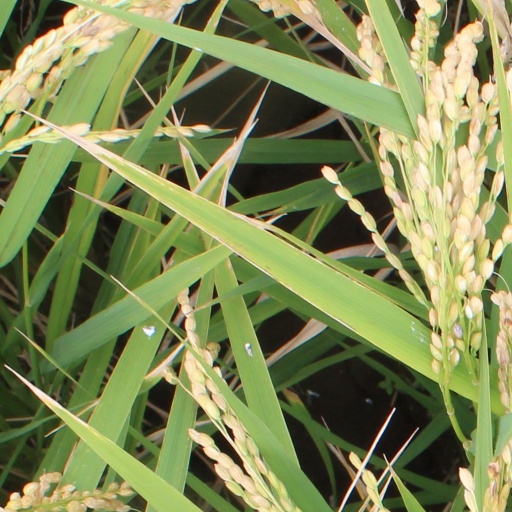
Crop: rice